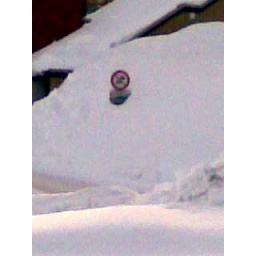
A road sign in suburb.